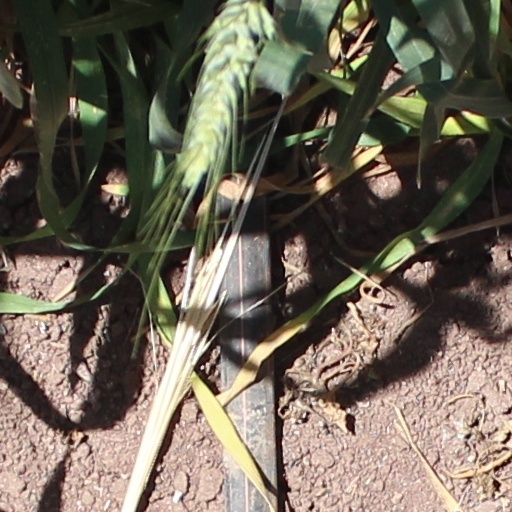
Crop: wheat